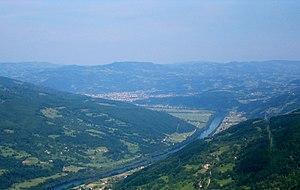
Le Podrinje est le nom du bassin de la Drina. La région est située pour une part en Serbie et en Bosnie-Herzégovine, principalement en République serbe de Bosnie, avec une petite partie dans le canton du Podrinje bosnien, dans la Fédération de Bosnie-et-Herzégovine.
Les monts Tara sont un massif montagneux situé à l'ouest de la Serbie, le long de la frontière avec la République serbe de Bosnie, Bosnie-Herzégovine. Ce massif appartient à la chaîne des Alpes dinariques. Le point culminant de l'ensemble est le mont Kozji rid, qui s'élève à 1 591 m, suivi du mont Zborište. En 1981, une grande partie de ce massif a été transformée en parc national.
Bajina Bašta est une ville et une municipalité situées dans l’ouest de la Serbie dans la vallée de la Drina. Elles font partie du district de Zlatibor. Au recensement de 2011, la ville comptait 9 133 habitants et la municipalité dont elle est le centre 26 043.